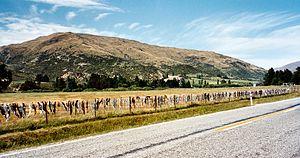
La clôture de soutiens-gorge de Cardrona était une attraction touristique de l'Otago, en Nouvelle-Zélande, qui émergea au début de l'année 2000 et prit fin en 2006. La clôture se situait sur une route publique en face d’une ferme, dans la vallée de Cardrona, au sud-ouest de Wanaka.